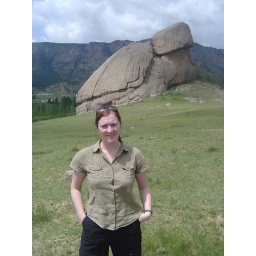
lisa blending in with turtle rock